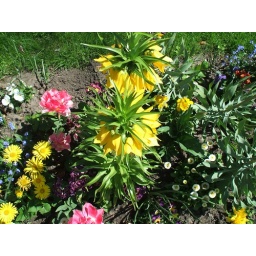
Wonderful flowers in the castle parc in my district.